Fort George, Ontario

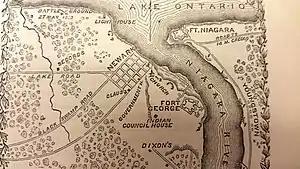
Map of Fort George and the surrounding area during the War of 1812. Fort Niagara and where most of the Battle of Fort George took place are marked on the map to the north.

Although the fort was intended to act as a bridgehead for an American invasion of the peninsula, the American military was forced to reconsider its invasion plans after facing several setbacks; including disease, increased desertion rates, continued risk of ambush outside the confines of the encampment, and a British advance towards the area after the battles at Stoney Creek, and Beaver Dams. Plans to advance further inland were eventually scrapped, and American forces commenced a slow withdrawal from the fort; with only 60 soldiers remaining in Fort George by December 1813. Upon receiving intelligence that 1,500 British and 700 First Nations warriors were advancing onto the fort, the American garrison was ordered to withdraw, and to raze the fort and the adjacent settlement. The American garrison left the fort on 11 December after spiking the fort's guns and razing the settlement; although they did not destroy what remained of the fort.